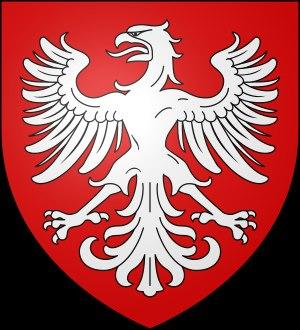
Le drapeau de la Franche-Comté ou drapeau comtois est un drapeau régional français inspiré du blason de la province de Franche-Comté. Le bleu et le jaune y dominent avec un fond d’azur semé de billettes d’or mettant en valeur en son centre un lion d'or couronné, debout et de profil, la langue et les griffes de couleur rouge sorties. Il possède également sa propre devise : « Où flotte le drapeau comtois, qui que tu sois, tu es chez toi ! ». Le blason dont il est inspiré fut créé durant le Moyen Âge classique par Othon IV de Bourgogne pour remplacer l'aigle germanique qui fut l'emblème précédent, afin de marquer son rapprochement avec le Royaume de France. Comme beaucoup d'autres symboles locaux, il fut plusieurs fois menacé de disparition, soit par manque d'intérêt de la population, soit lorsque les blasons de ce type furent abolis, à la suite notamment de la Révolution française ou de l'après Seconde Guerre mondiale à 1982. Mais, à la fin des années 1980, le blason comtois connaît un regain d'attention. Le président de la région, Edgar Faure, voulant lui redonner ses titres de noblesse et le réutiliser, crée alors le drapeau tel qu'il est.
La Franche-Comté, en tant que région administrative et que territoire, est habituellement représentée par des armoiries qui se blasonnement : D'azur semé de billettes d'or, au lion d'or, armé et lampassé de gueules. Ces armoiries correspondent à celle des comtes de Bourgogne.
L’histoire de Bruyères commence réellement aux XIIᵉ – XIIIᵉ siècles avec l’érection d’un château-fort exigée par le duc de Lorraine pour assurer ses fonctions d’avoué de l’Insigne Église collégiale et séculière de Saint-Pierre à Remiremont et avec l’octroi de la charte de Beaumont aux bourgeois de la ville en 1263. De la chastellerie initiale évoquée dans les actes en 1285 se dégagent progressivement un bourg et un faubourg à vocation commerçante qui devient une circonscription à la fois administrative et judiciaire en tant que chef-lieu de prévôté, puis de bailliage pendant l’Ancien Régime lorrain et français. Le destin de Bruyères est lié à l’histoire du duché de Lorraine de sa création jusqu’à l’annexion par la France en 1766 : le sud-est du territoire lorrain est en effet resté sans discontinuité dans le domaine ducal jusqu’à la disparition du duché de Lorraine et de Bar. Devenue chef-lieu de district pendant la période révolutionnaire, puis de canton à partir de 1795, la ville de Bruyères vit au même rythme que les autres petites et moyennes communes de la région sans s’en distinguer particulièrement.
Liste des comtes palatins du comté de Bourgogne palatine de 982 à 1678.
Le ou la comté de Bourgogne, appelé aussi Franche Comté de Bourgogne était un important comté fondé en 982 par le duc Henri Iᵉʳ de Bourgogne pour son fils adoptif le comte Otte-Guillaume de Bourgogne.